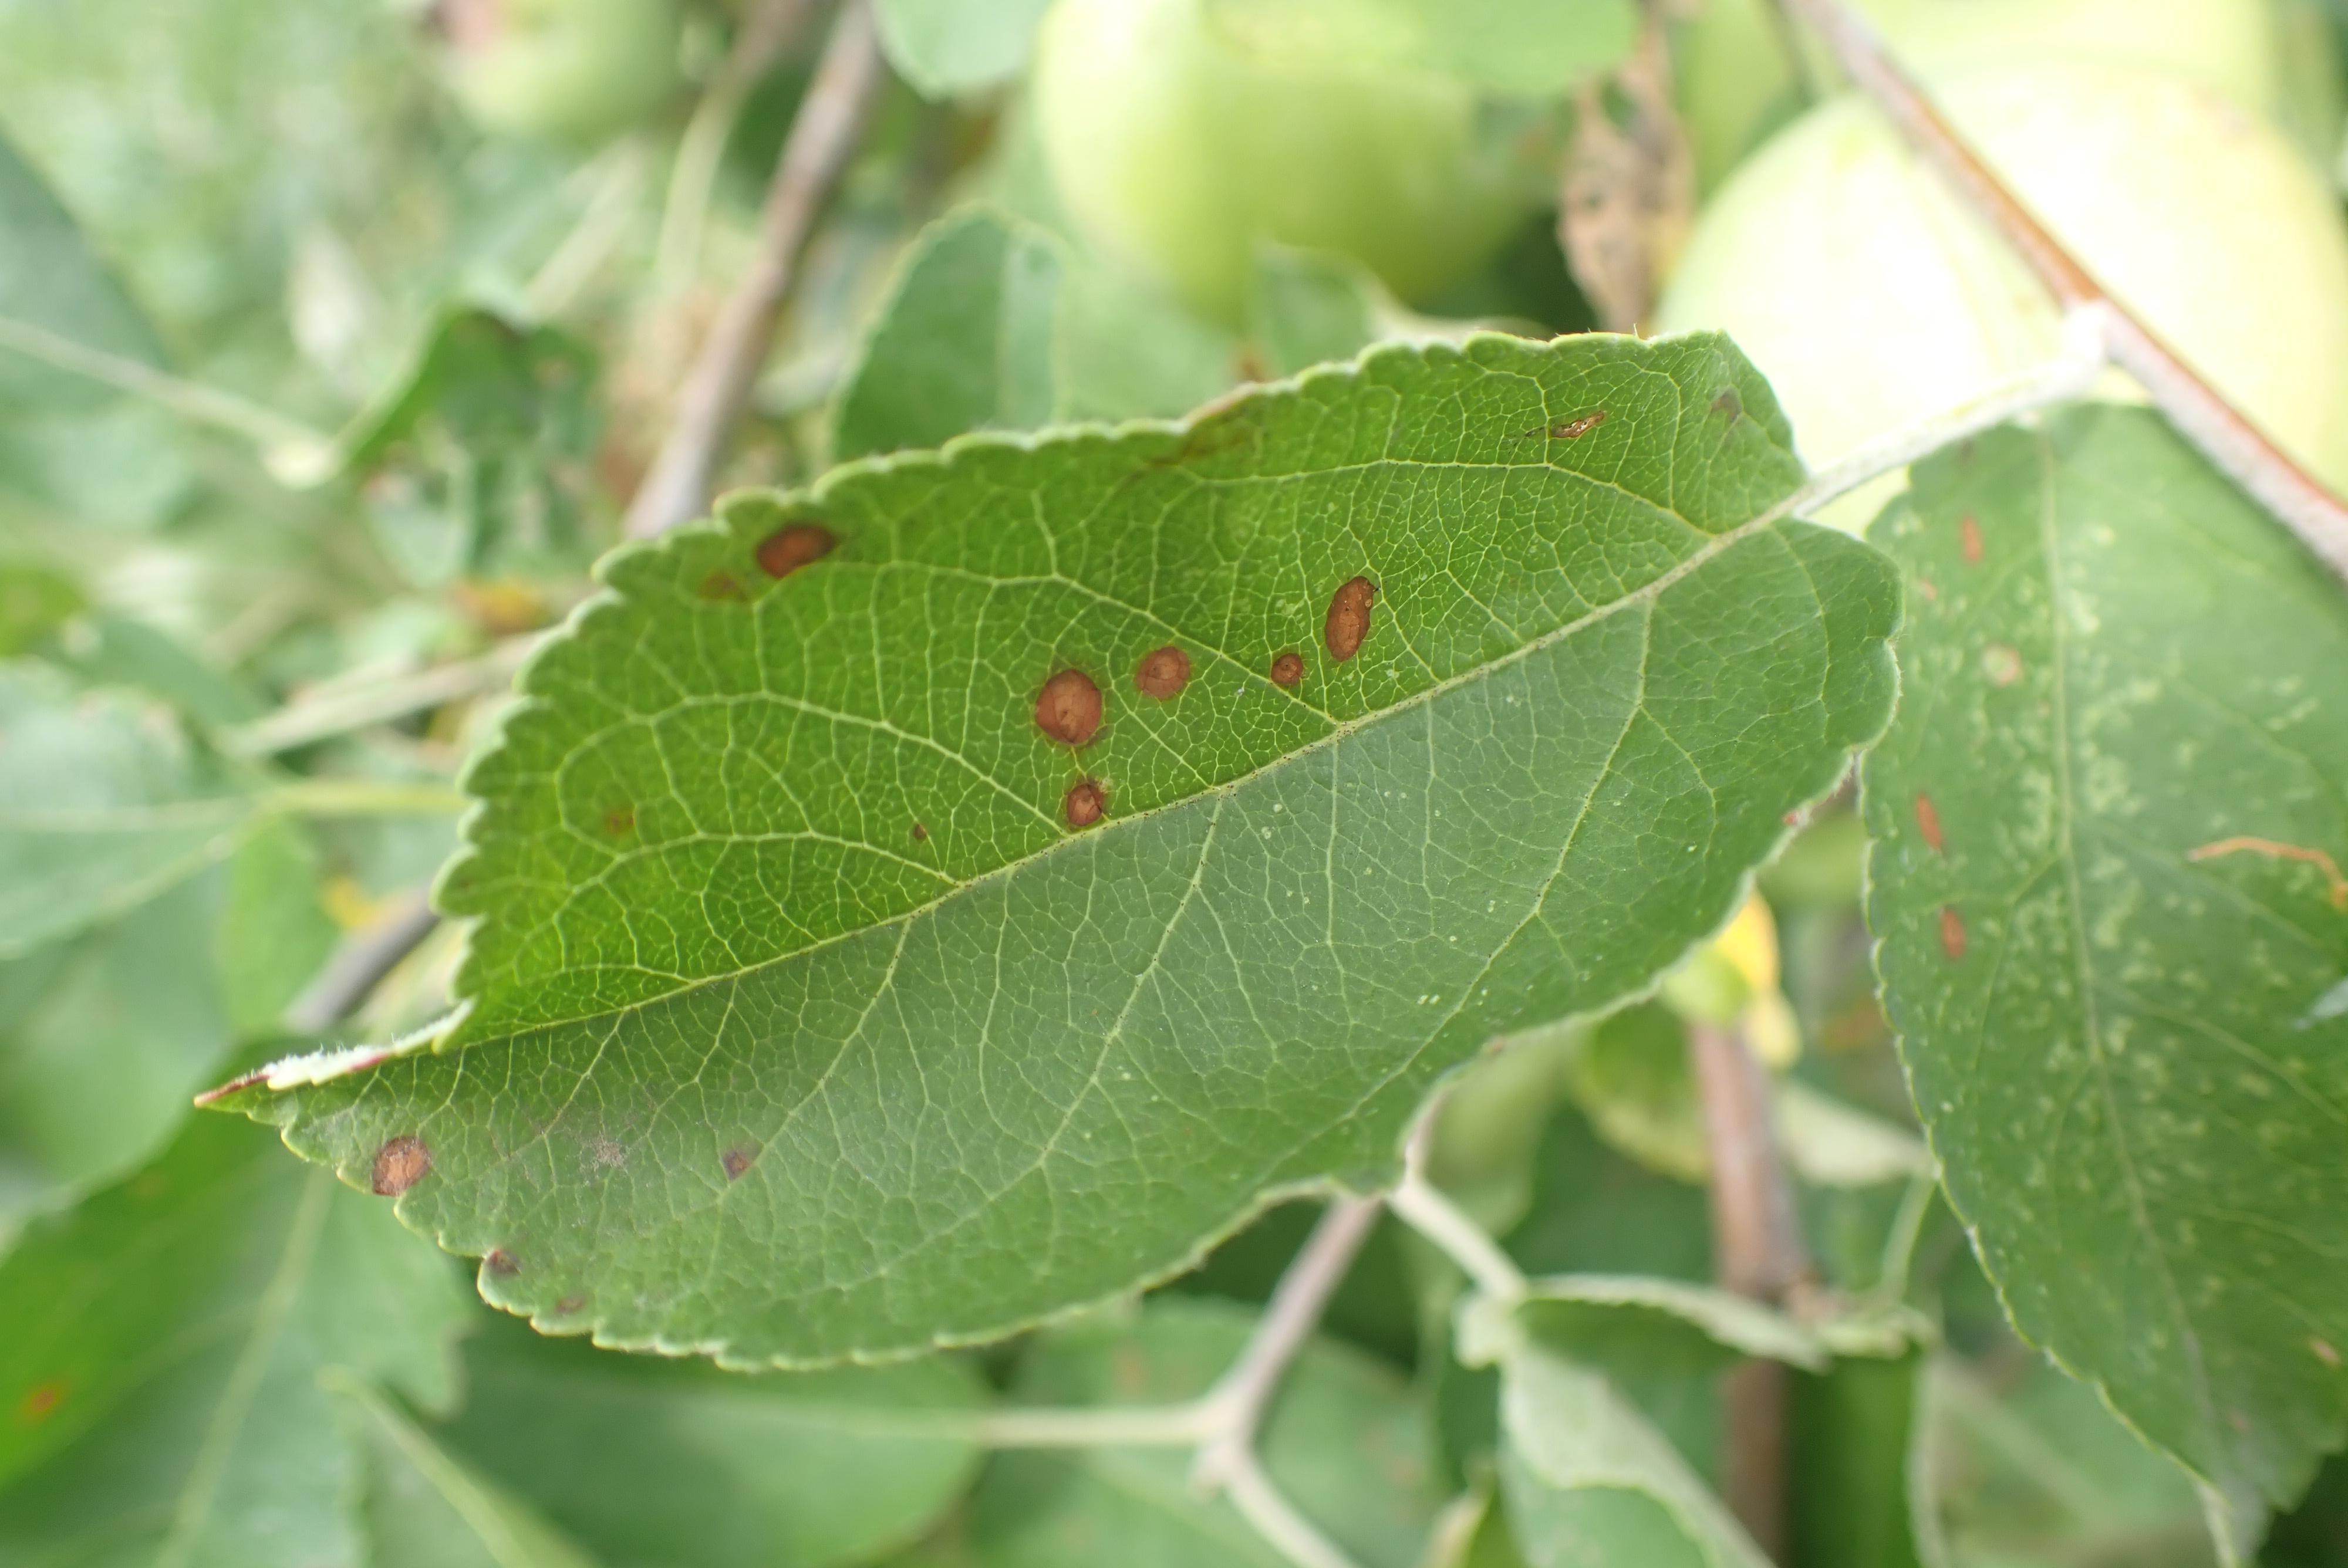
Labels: frog_eye_leaf_spot